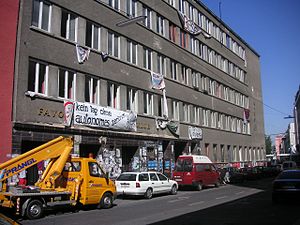
Ernst-Kirchweger-Haus
Ernst-Kirchweger-huset i september 2005. Det store banner på første sal siger, "kein tag ohne autonomes zentrum" ("Ingen dag uden et autonomt center").
da:Ernst-Kirchweger-hus, Wien
Ernst-Kirchweger-Haus er en bygning i Wiens 10. bezirk, Favoriten.